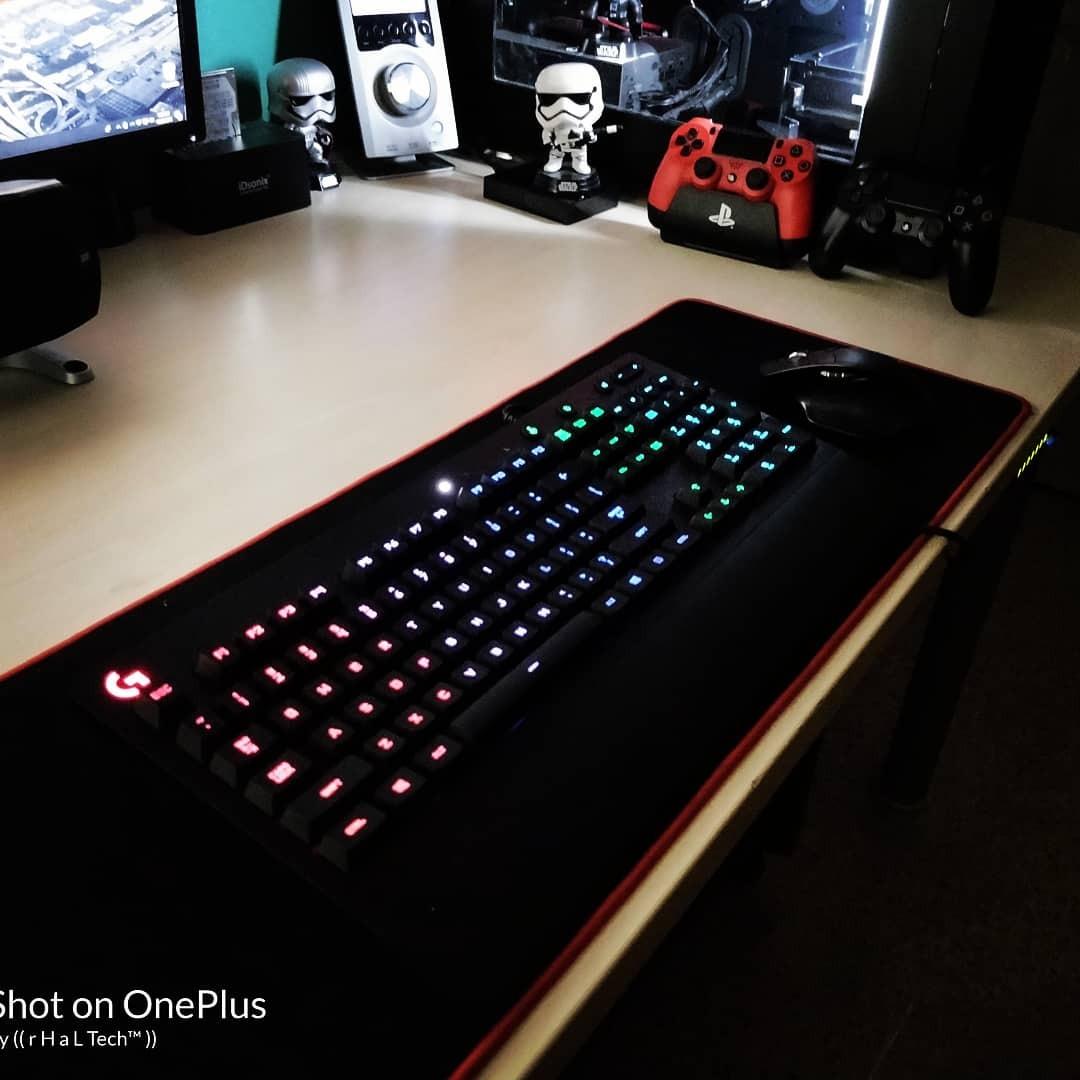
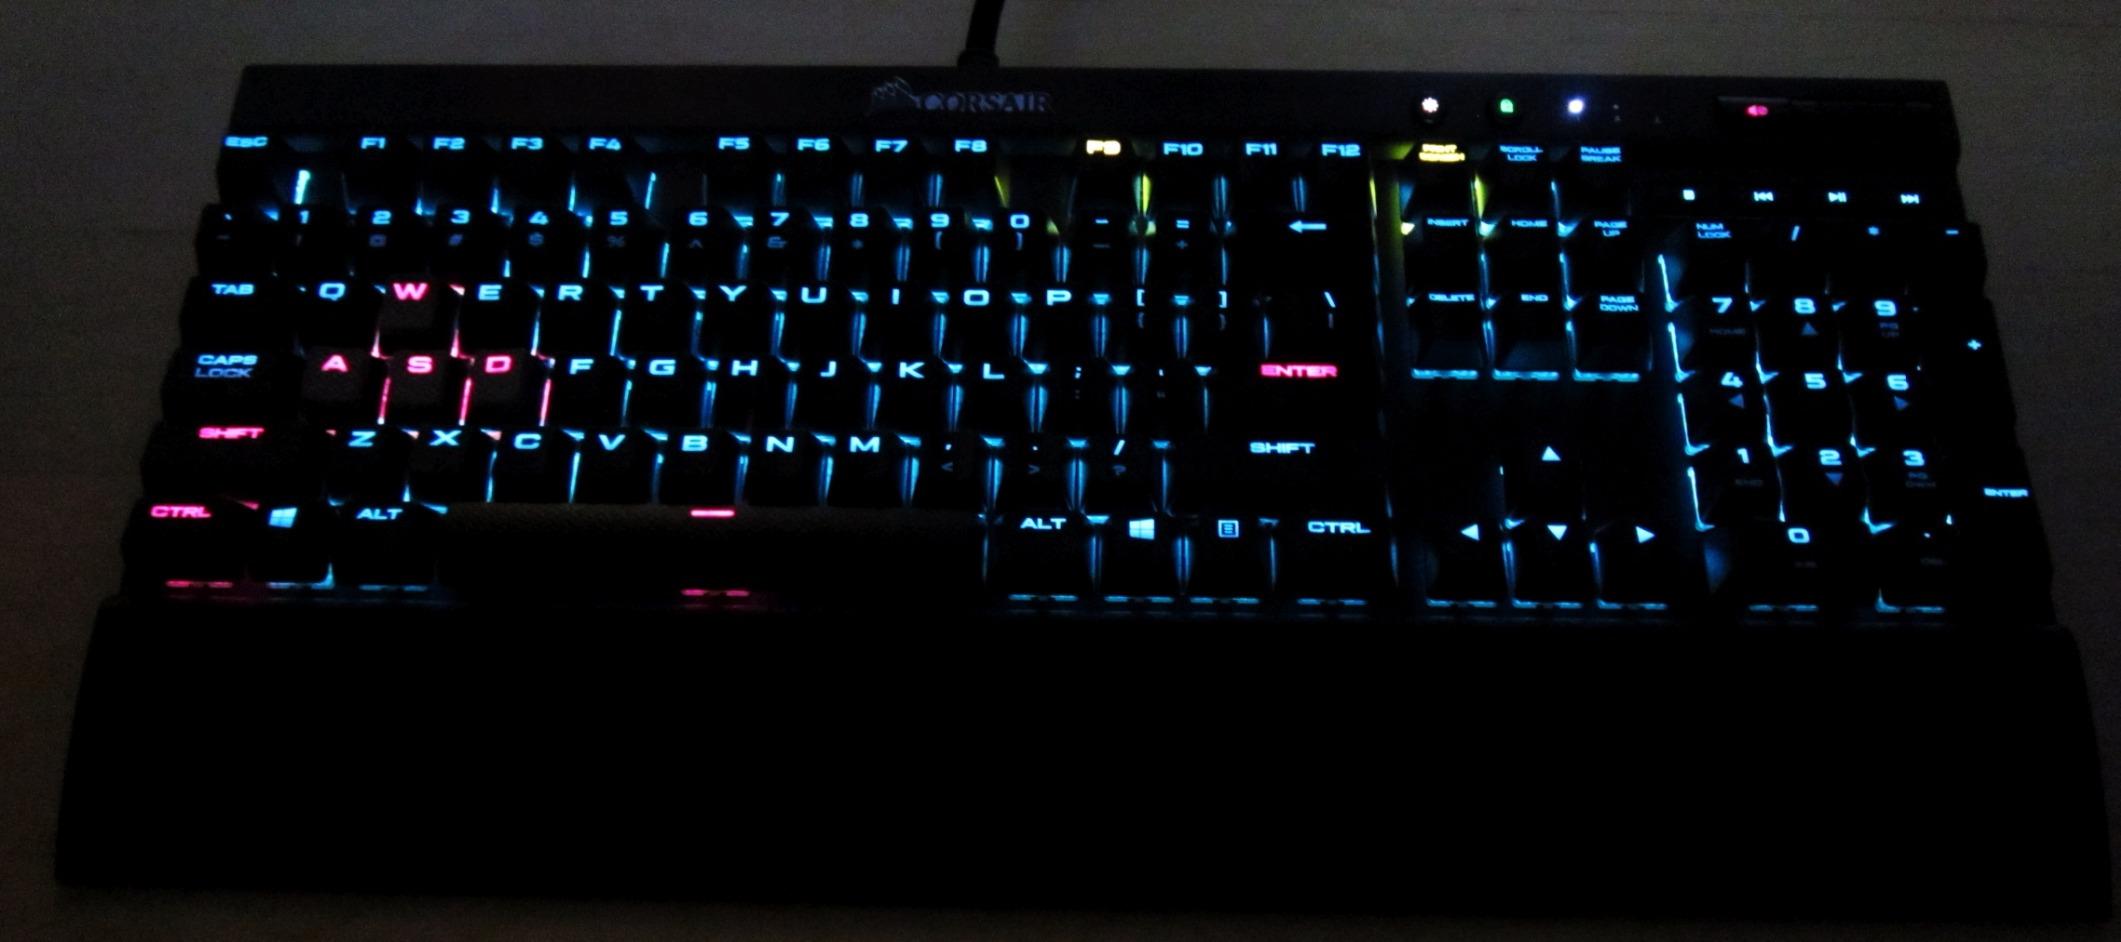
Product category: keyboard
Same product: no